Nordenstadt Memorial

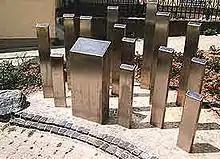
Nordenstadt Memorial

The Nordenstadt Memorial (Gedenkstätte Nordenstadt) is a memorial to the Nordenstadt Jews murdered in the Holocaust. It was inaugurated in 1994 in front of the former town hall. This is the place from which the deportation of the Jews from Nordenstadt took place. On the green space on the corner of Heerstraße and Stolberger Strasse, the artist Marc van den Broek designed 15 metal steles of different heights. 14 of these carry the handwritten names of the victims of the Holocaust on a brass plate. One of the stele bears the inscription: ""Am 10. Juni und am 28. August 1942 wurden die Nordenstadter Juden von hier in die Vernichtungslager deportiert. Wehret den Anfängen!"" ("On 10 June and on 28 August 1942, the Jews from Nordenstadt were deported from here to the extermination camps. Resist the beginnings!")